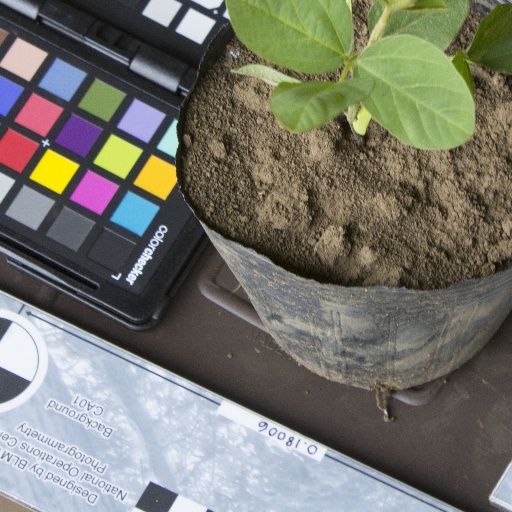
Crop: soybean